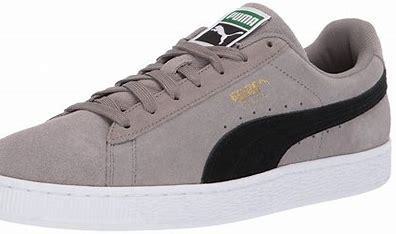
Brand: Puma
Model: Suede Classic